The People of Freedom

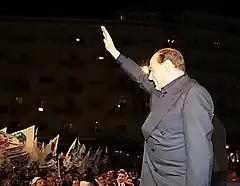
Silvio Berlusconi at a PdL rally.

On 18 November 2007, Berlusconi claimed that his supporters had collected over 7 million signatures on an appeal demanding the President of the Republic, Giorgio Napolitano, to call a fresh general election. Shortly afterwards, from the running board of a car in a crowded Piazza San Babila in Milan, he announced that FI would soon merge or transform into a new "party of the Italian people". The new course was thus called the "running board revolution" ("rivoluzione del predellino") and this expression soon became very popular both among Berlusconi's supporters and his adversaries.